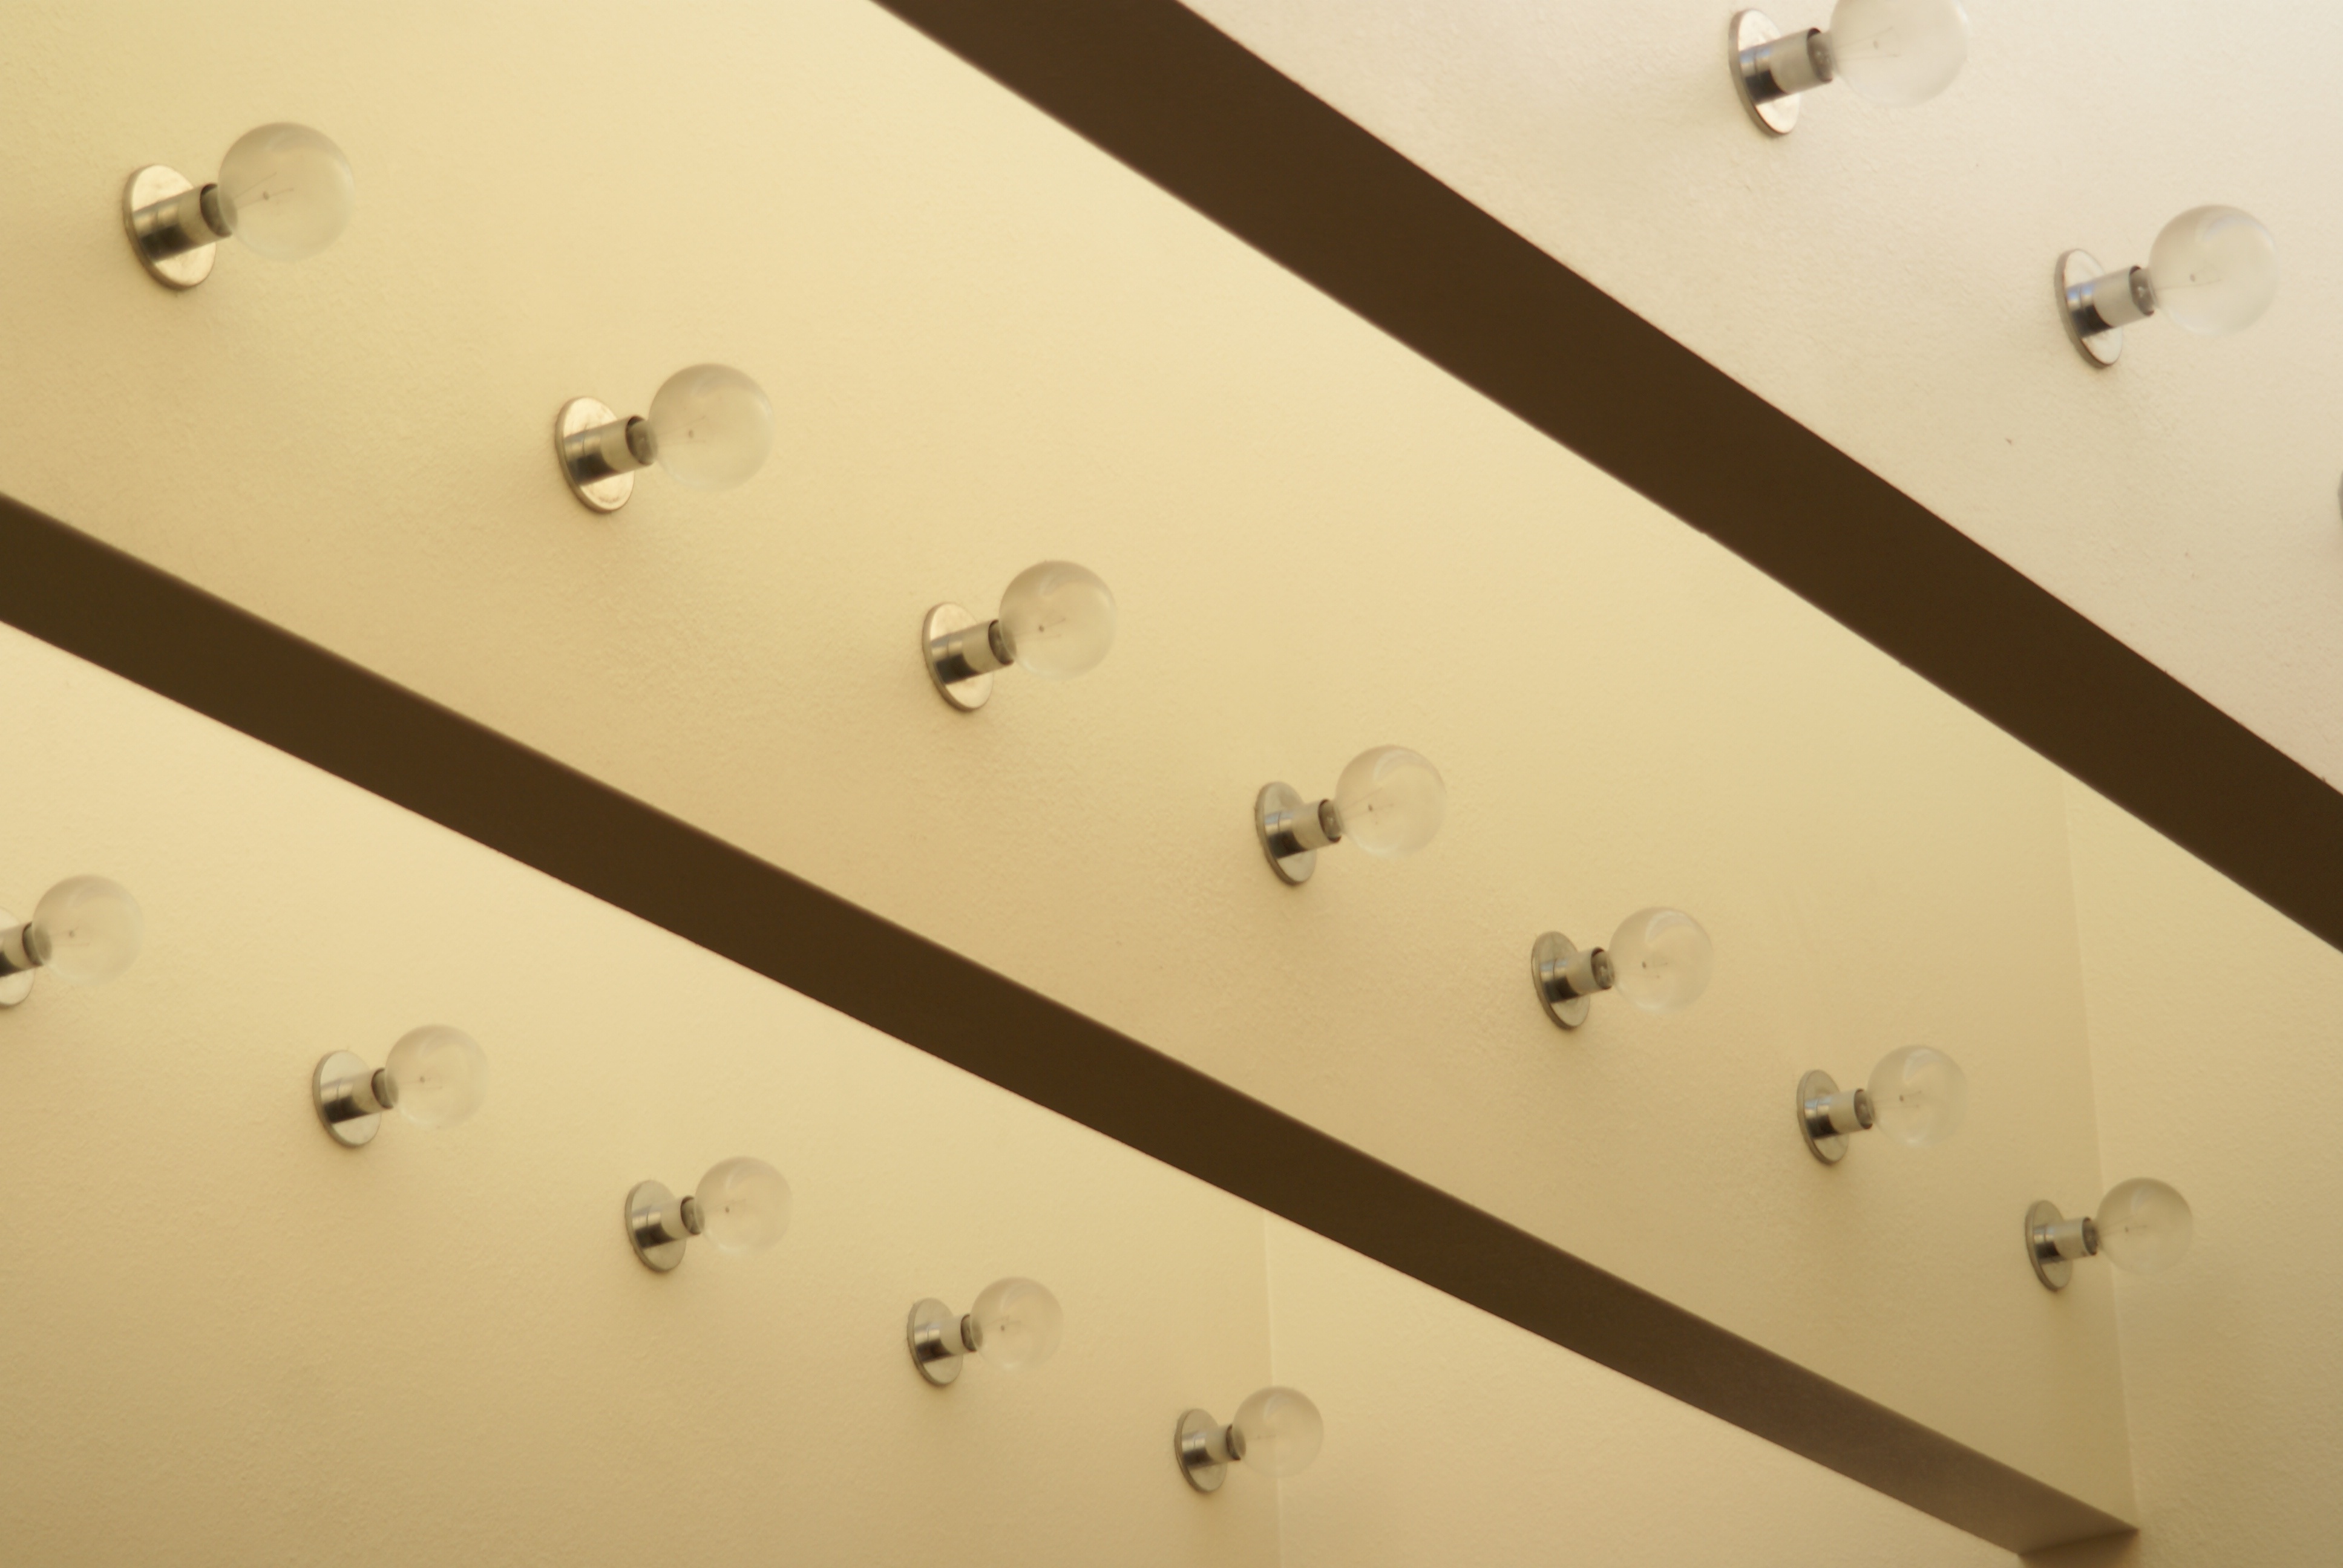
wood, floor, wall, ceiling, line, room, lighting, light fixture